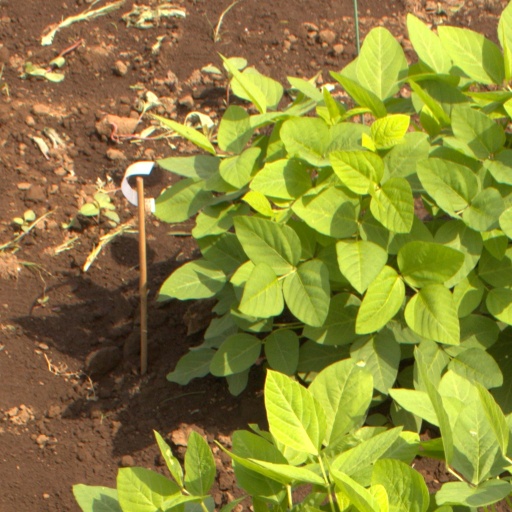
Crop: soybean